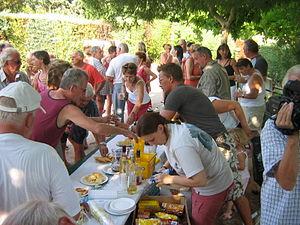
Apéritif de bienvenue aux estivants
Les Dentelles de Montmirail, situées dans le département français de Vaucluse, sont une chaîne de montagne qui marque la limite occidentale des monts de Vaucluse. Elles sont situées au nord de Carpentras, au sud de Vaison-la-Romaine et à l'ouest du mont Ventoux. Leur point culminant est la crête de Saint-Amand à 722 mètres d'altitude.